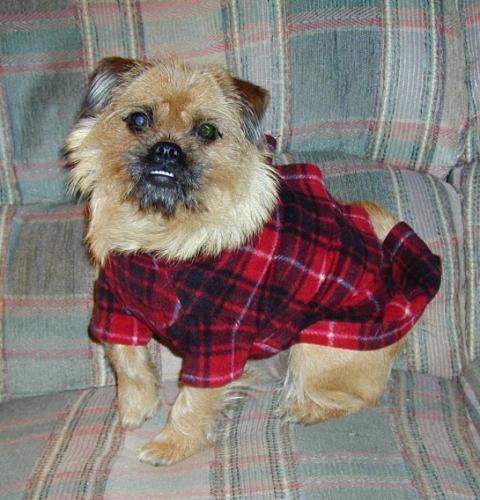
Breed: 211-n000009-cairn